Monroe Township, Middlesex County, New Jersey

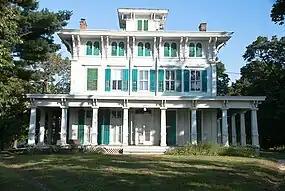
The Holmes–Tallman House is listed on both the New Jersey Register of Historic Places and the U.S. National Register of Historic Places, the only such home in Monroe Township. It was demolished in 2025.

The earliest settlers in what would become Monroe Township were the Lenape Native Americans. Monroe Township was founded in April 1838 and named in honor of the fifth President of the United States, James Monroe.